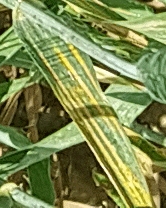
Label: Wheat___Yellow_Rust